KUCV

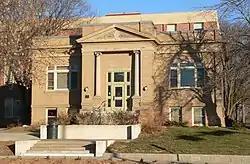
The former College View Public Library on the Union College campus housed KUCV's studios from 1976 through 1988.

Originally primarily airing taped educational programming, much of it from other colleges, KUCV began airing evening classical music programming in 1975 and planned a power increase and the beginning of stereo broadcasting; in 1977, an Adventist radio station in Tennessee donated a tower to the college to increase the station's coverage area. As part of the upgrades, KUCV moved to the former College View Public Library near the campus at 49th and Prescott streets, which was listed on the National Register of Historic Places in 1984. That year, Eric Graham arrived as KUCV's first full-time station manager began work, and the station began airing classical music full time. The new tower was installed in February 1978; KUCV also tweaked its format to provide more comprehensive fine arts programming.